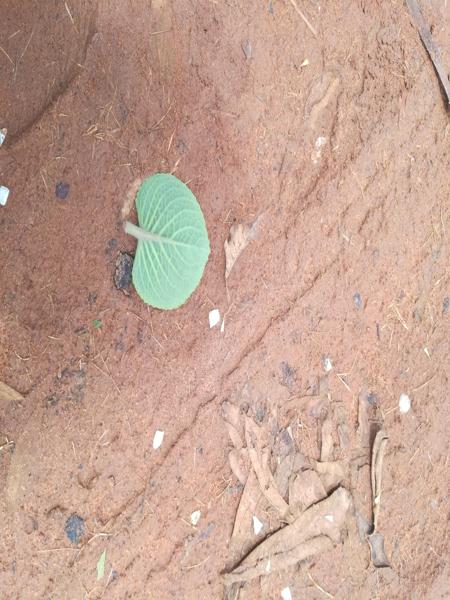
Plant: Doddpathre